Belfast

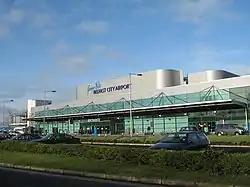
George Best Belfast City Airport

The Linen Quarter', an area south of City Hall once dominated by linen warehouses, now includes, in addition to cafés, bars and restaurants, a dozen hotels (including the 23-storey Grand Central Hotel), and the city's two principal Victorian-era cultural venues, the Grand Opera House and the Ulster Hall.